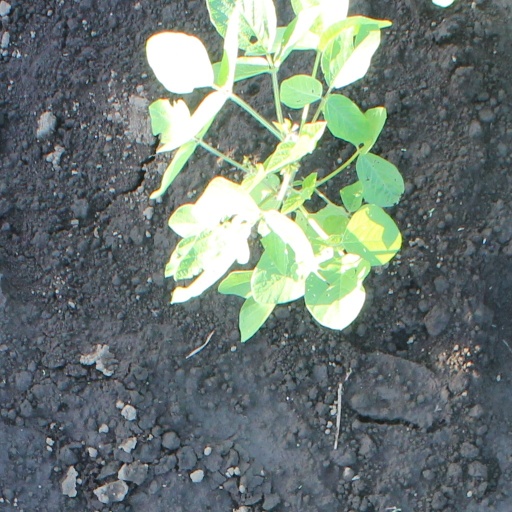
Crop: soybean